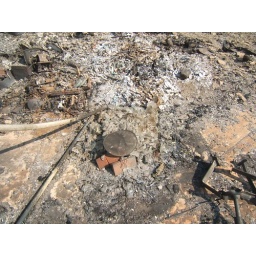
Pile of opaque glass remaining from that weird window in the corner part of the store, above the desk and typewriter.